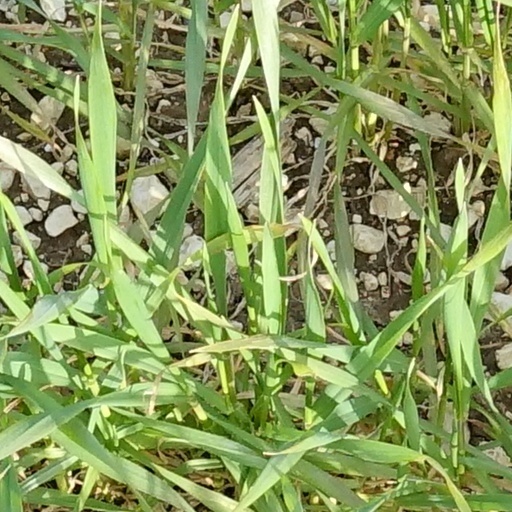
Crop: wheat